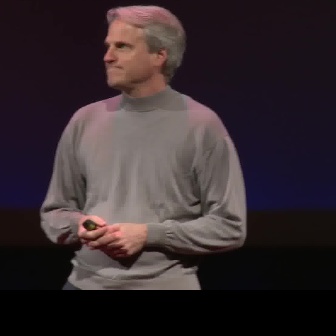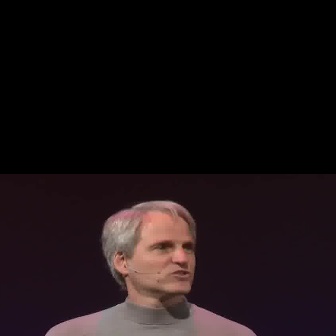
  Please identify the target specified by the bounding box [102,5,185,88] in the first image and locate it in the second image. Return the coordinates in [x_min,y_min,x_max,y_max] format.
Answer: [102,200,195,293]